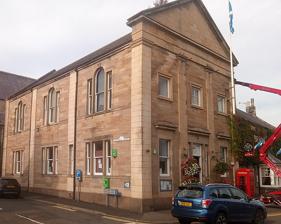
Building: Coldstream Town Hall
Country: United Kingdom
Year built: 1863
Municipal building in Coldstream, Scotland Coldstream Town Hall Coldstream Town Hall Location High Street, Coldstream Coordinates 55°39′07″N 2°15′04″W / 55.6520°N 2.2510°W / 55.6520; -2.2510 Built 1863 Architect James Cunningham Architectural style(s) Neoclassical style Listed Building – Category B Official name Town Hall, 73 High Street, Coldstream Designated 20 October 1983 Reference no. LB23072 Shown in the Scottish Borders Coldstream Town Hall is a municipal building in the High Street, Coldstream , Scottish Borders , Scotland. The structure, which currently accommodates a library and a registration office, is a Category B listed building. History The building was commissioned by Cospatrick Douglas-Home, 11th Earl of Home as a mechanics' institute and town hall for the town. It was designed by James Cunningham of Greenlaw in the neoclassical style , built in ashlar stone and was completed in 1863. Ownership of the building was initially placed in the hands of the board of trustees of the mechanics' institute which was chaired by the bailie . The design involved a symmetrical main frontage of three bays facing onto the High Street. The central bay featured a doorway with a rectangular fanlight flanked by two narrow sash windows and surmounted by a cornice . On the ground floor, the outer bays were fenestrated by sash windows with cornices and, on the first floor, all bays were fenestrated by square casement windows with architraves . The bays were flanked by full-height Tuscan order pilasters supporting an entablature and a pediment . The side elevation, facing onto Victoria Street, was fenestrated by tri-partite windows on the ground floor and by Venetian windows on the first floor. Internally, the principal rooms were the mechanics' institute on the ground floor and the council chamber for the burgh council on the first floor. The educational role of mechanics' institutes became redundant in the late 19th century and the trustees of the mechanics' institute sold the building to the burgh commissioners in December 1884. The building was also used as a community events venue and films were shown in the building until the Eildon Cinema opened in Victoria Street in April 1953. As the responsibilities of the burgh council increased, offices for the town clerk were established two doors away to the southwest, at No. 69 High Street. The building continued to serve as the meeting place of the burgh council for much of the 20th century but ceased to be the local seat of government when the enlarged Berwickshire District Council was formed in 1975. The building subsequently served as the local public library, as well as the local Registration Office and an approved venue for marriages and civil partnership ceremonies. Works of art in the town hall include a portrait of George Monck, 1st Duke of Albemarle . See also List of listed buildings in Coldstream, Scottish Borders References